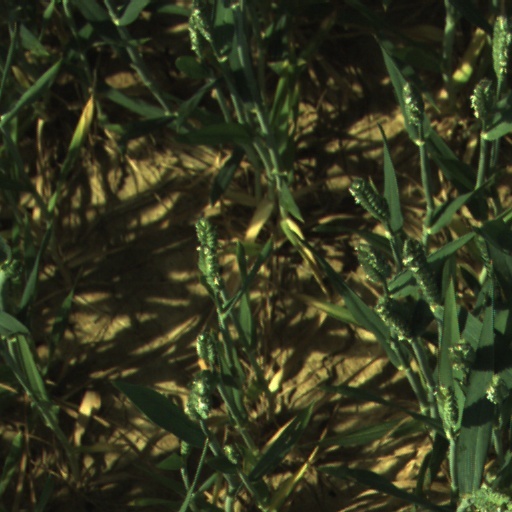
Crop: wheat